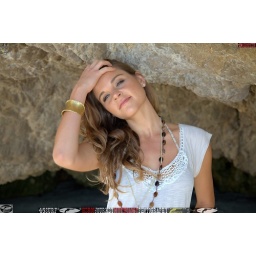
Photoshoot of a pretty swimsuit bikini model.Before the shoot, in a white shirt and blue jeans.&amp;amp; a cool black necklace.